University of New Orleans

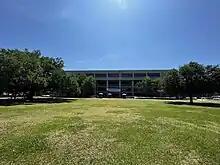
Earl K. Long Library

The university's campus is located in the New Orleans metropolitan area, sitting on Lake Pontchartrain at the end of Elysian Fields Avenue and on the former site of NAS New Orleans. The UNO Research and Technology Park, referred to as "The Beach" is located adjacent to campus on the former site of the Pontchartrain Beach amusement park. The Kiefer UNO Lakefront Arena and Maestri Field at Privateer Park, UNO's basketball and baseball facilities, are located at the corner of Franklin Avenue and Leon C. Simon Boulevard.